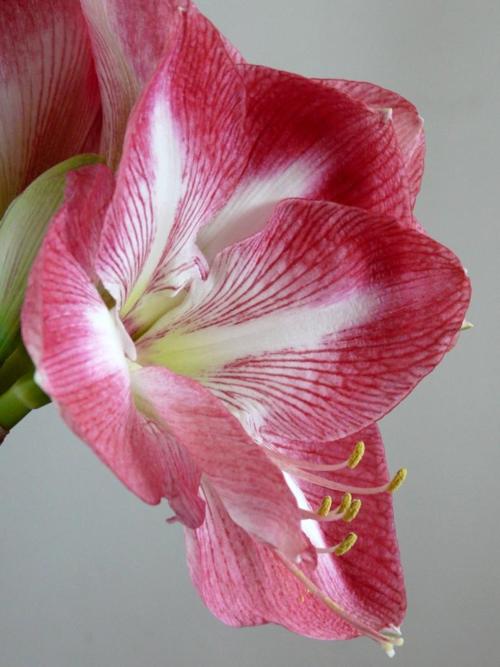
Label: hippeastrum